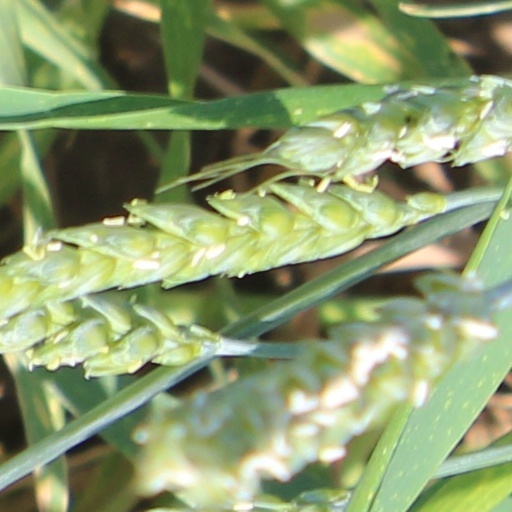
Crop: wheat